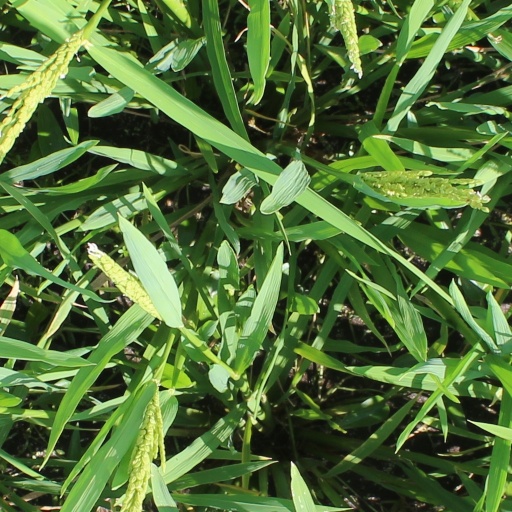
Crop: rice